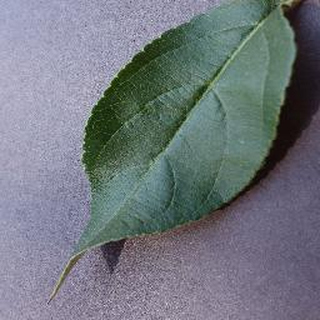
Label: healthy_apple